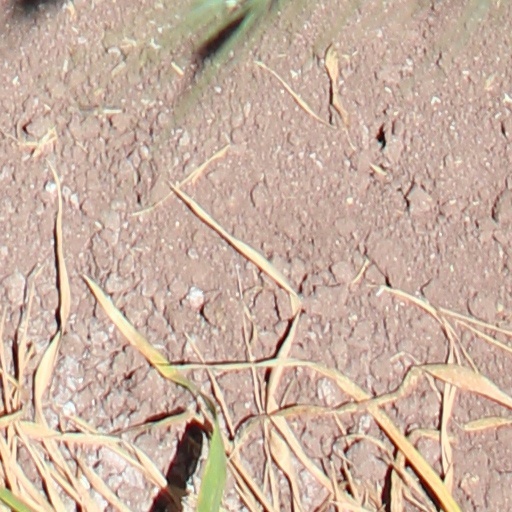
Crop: wheat